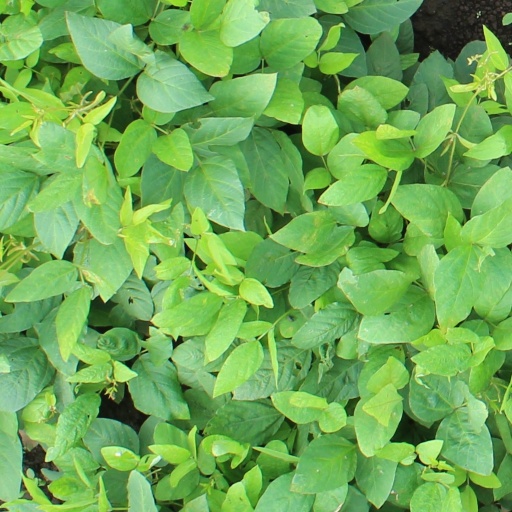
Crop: soybean